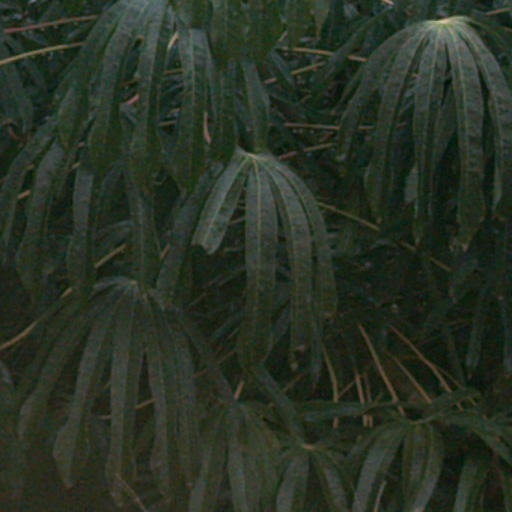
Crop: cassava